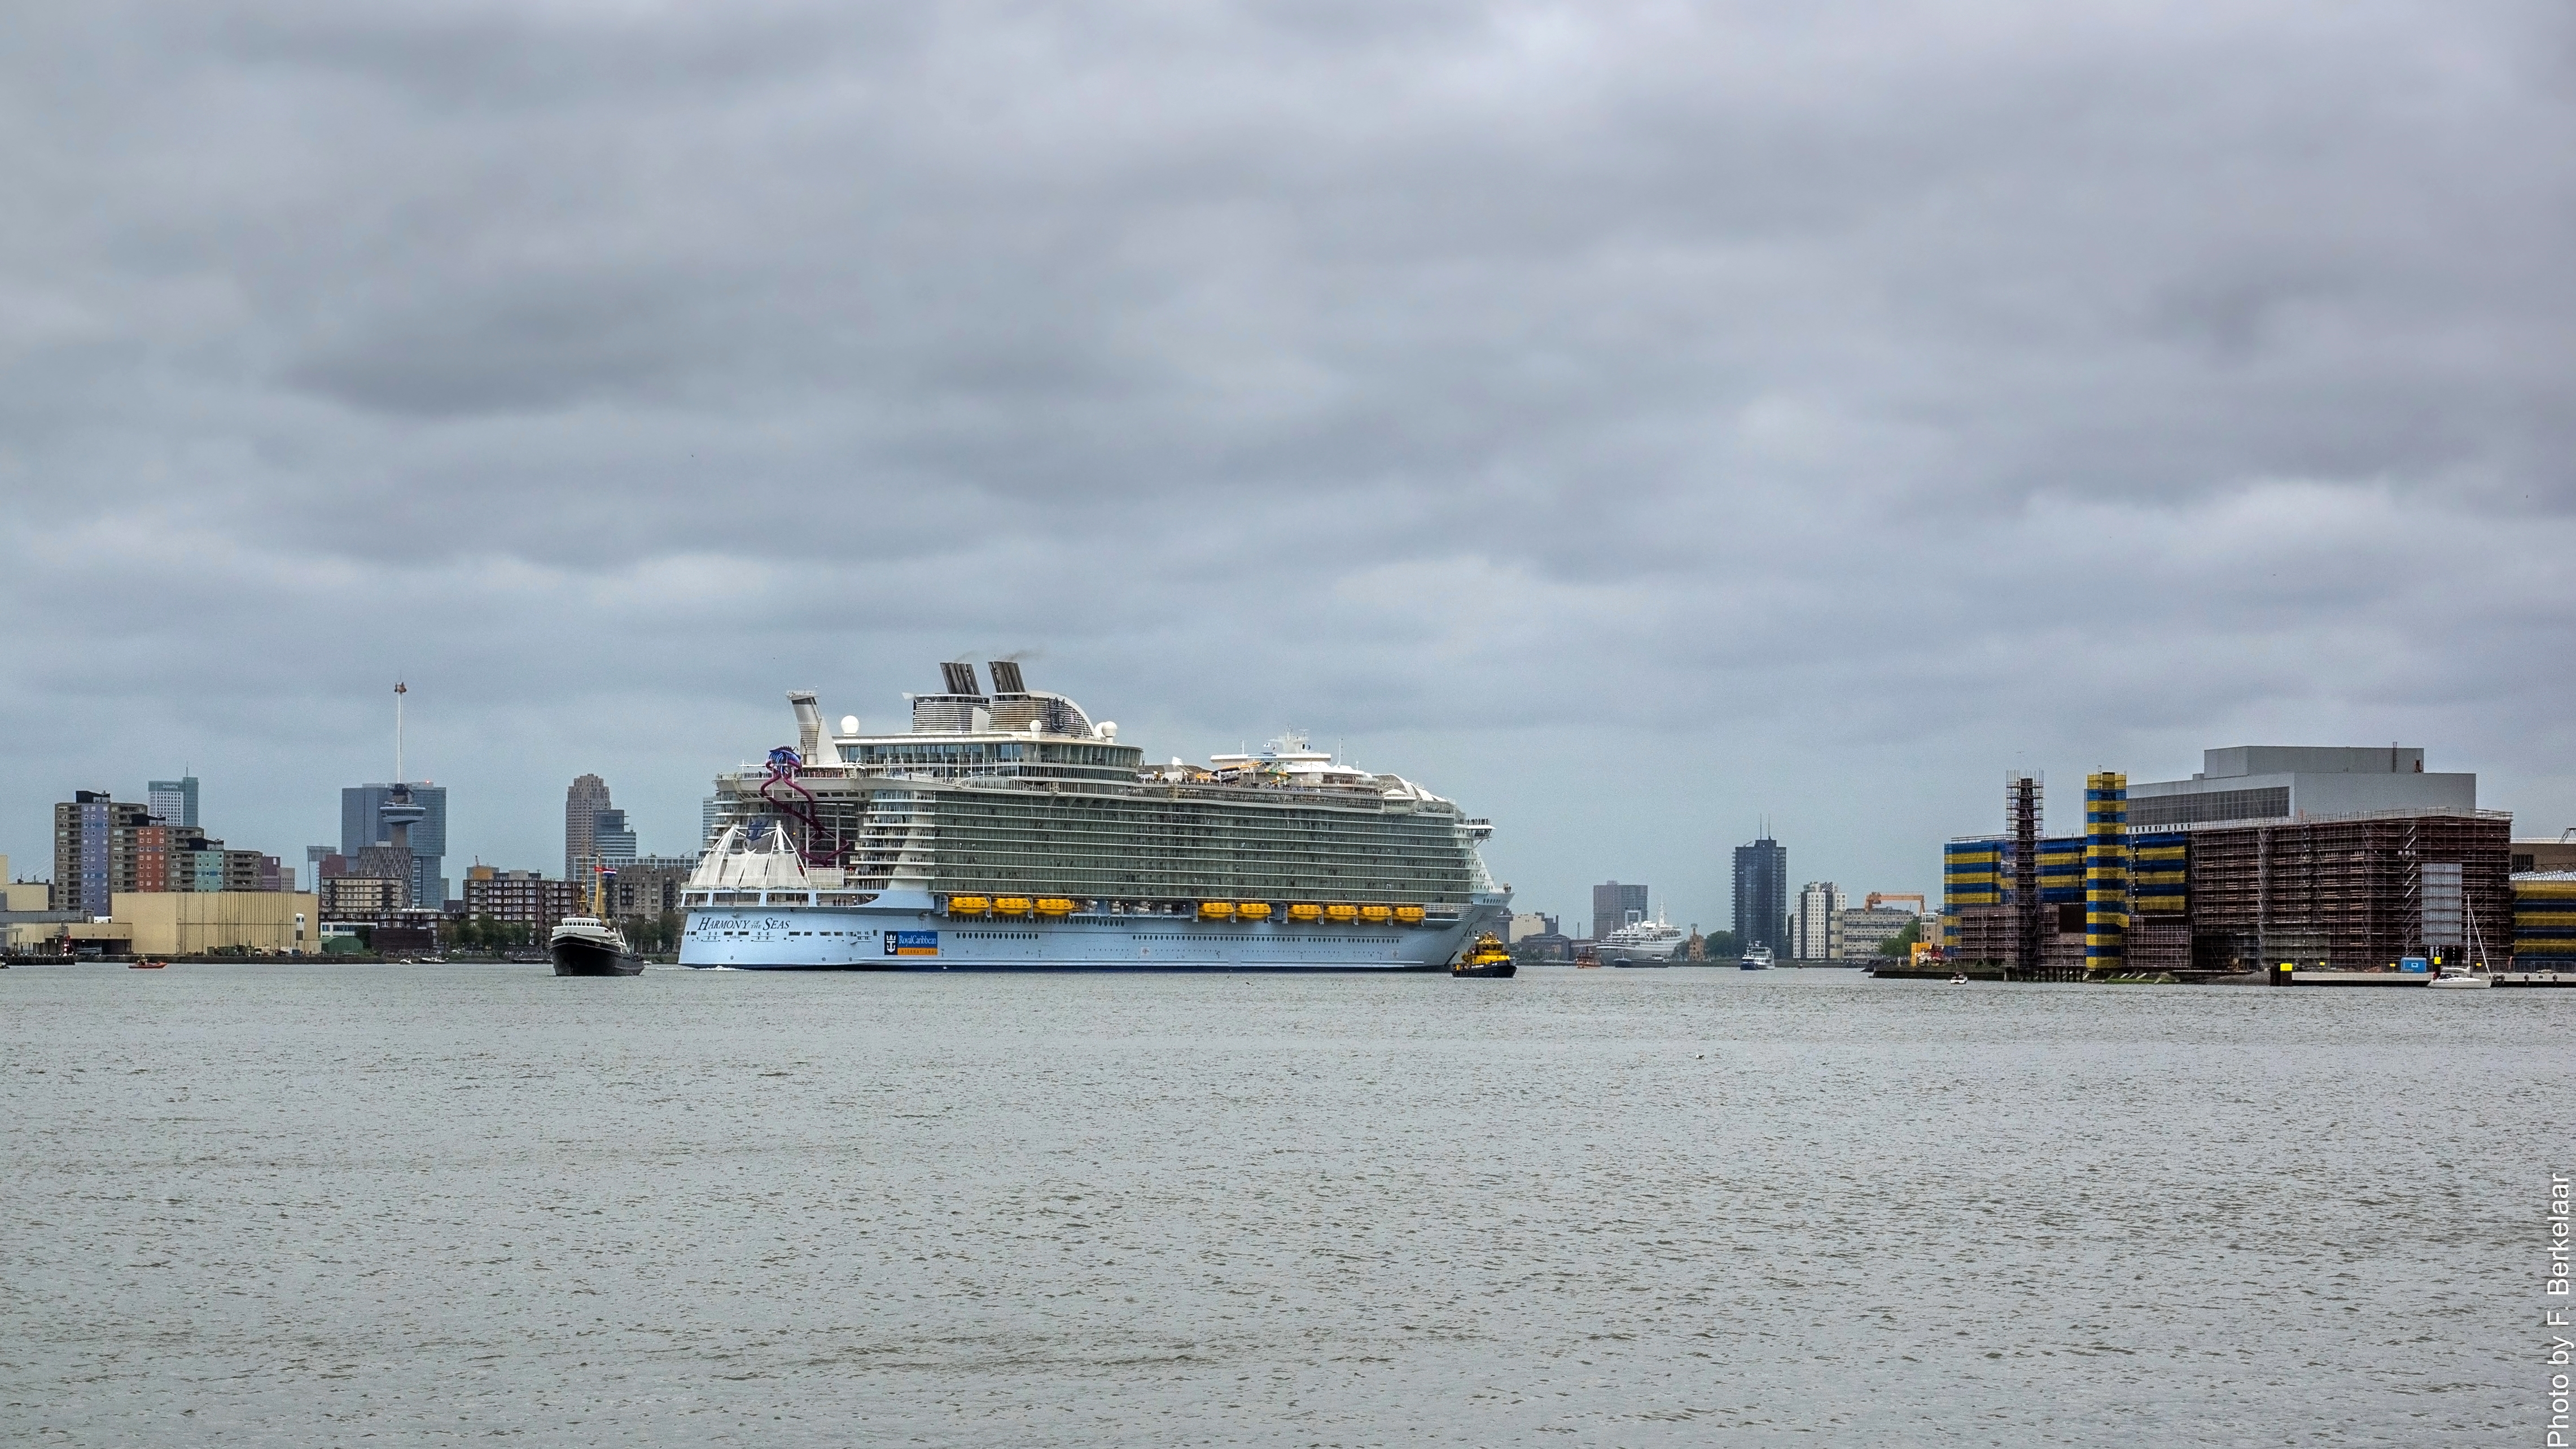
sea, coast, ship, transport, vehicle, harbor, port, ferry, nederland, rotterdam, zuidholland, cruiseship, ships, vessels, watercraft, cruise ship, nieuwemaas, schiffe, schepen, nl, olympusm1240mmf28, portofrotterdam, navires, harmonyoftheseas, kopvanzuid, hollandamerikalijn, hal, cruiseschip, container ship, royalcaribbean, wilhelminakade, cruiseterminal, wilhelminapier, passenger ship, schiedam, oasisclass, freight transport